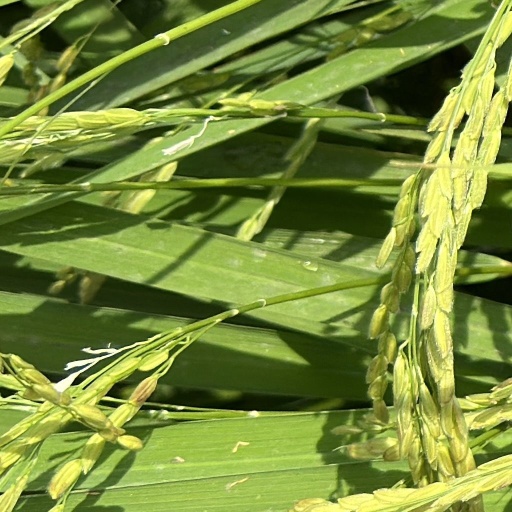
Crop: rice